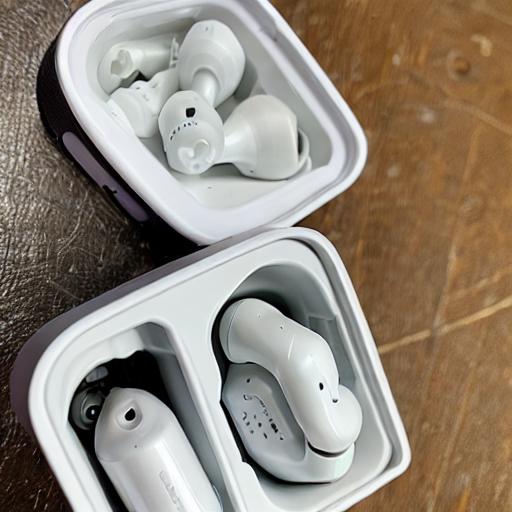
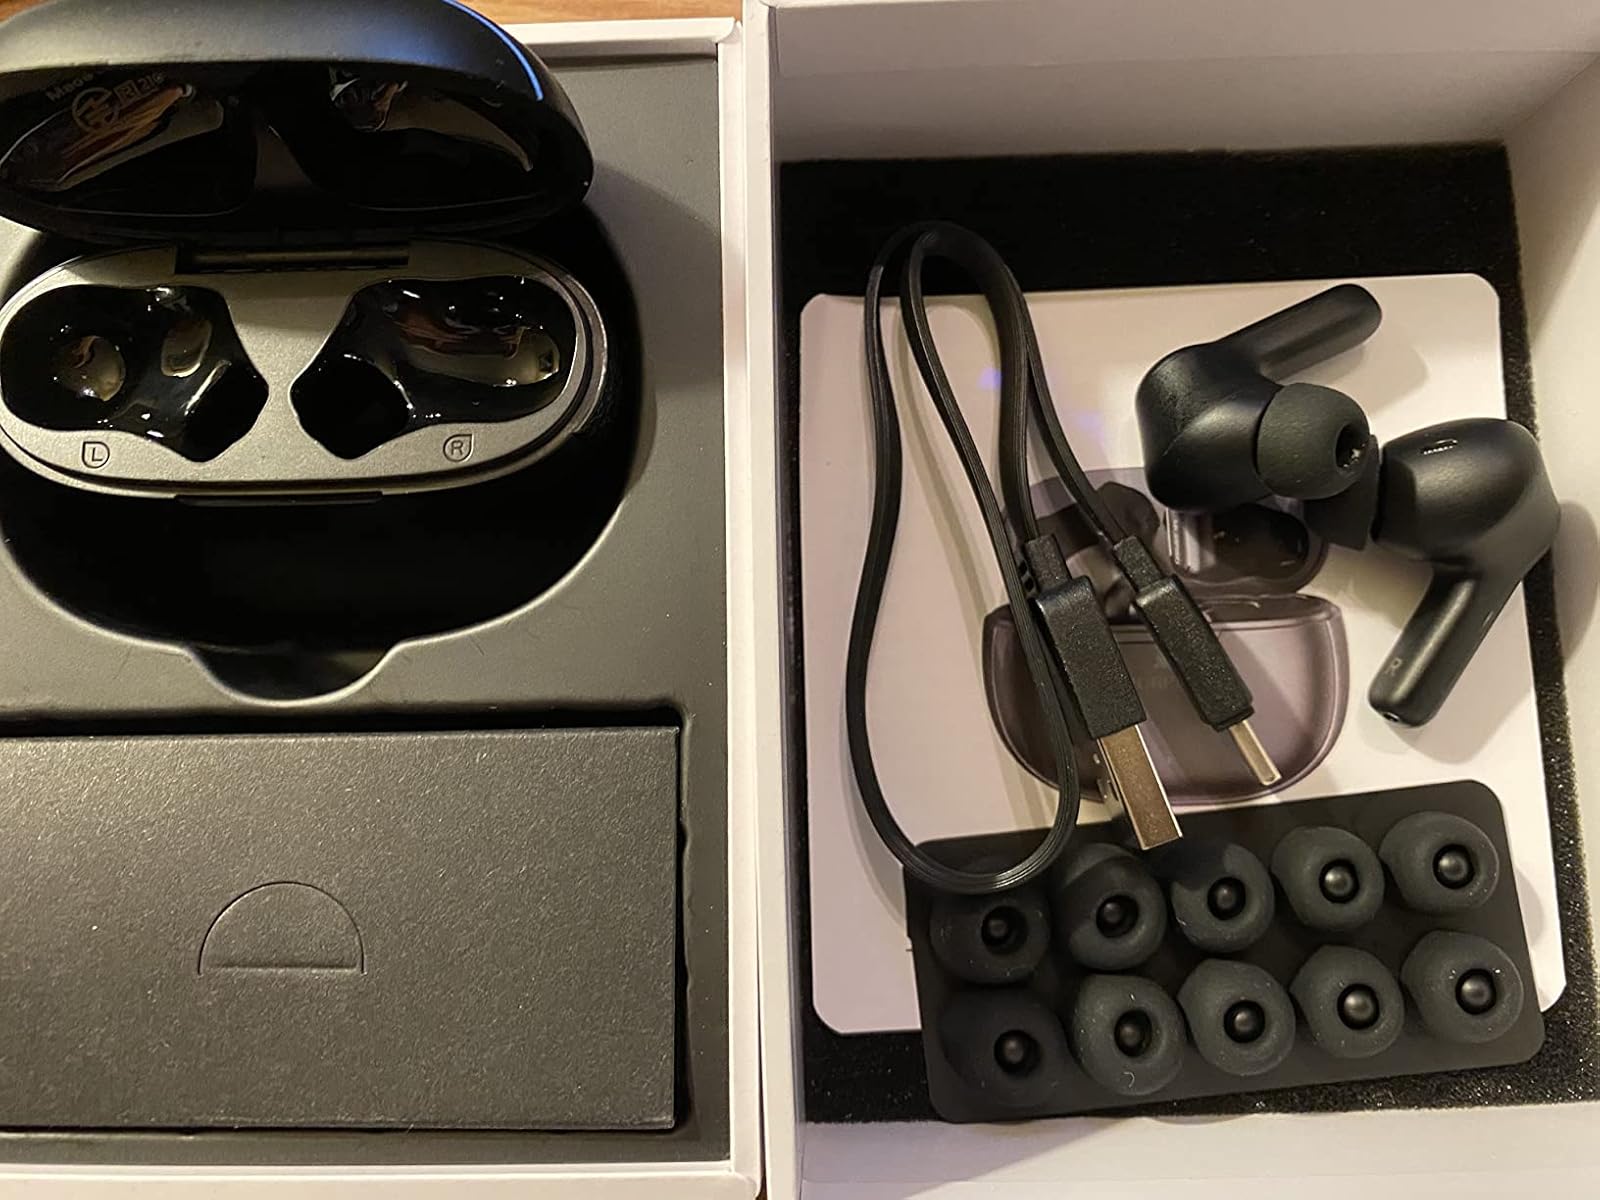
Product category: earbuds
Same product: no